Pratigyabadh

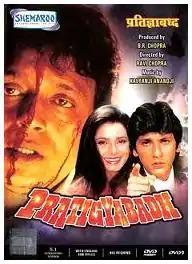
DVD cover

is a 1991 Indian Hindi-language film directed by Ravi Chopra starring Sunil Dutt, Mithun Chakraborty, Kumar Gaurav, Neelam Kothari, Sujata Mehta and Beena Banerjee.